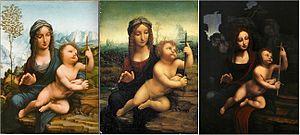
La Madone aux fuseaux, La Madone au fuseau, La Vierge au fuseau ou encore La Vierge au dévidoir, est le titre porté par deux tableaux peints par Léonard de Vinci et son atelier vers 1501.